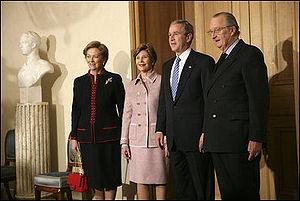
Paola, reine des Belges, née Paola Ruffo di Calabria le 11 septembre 1937 à Forte dei Marmi en Italie, a été la sixième reine des Belges de 1993 à 2013, année de l'abdication de son époux le roi Albert II.